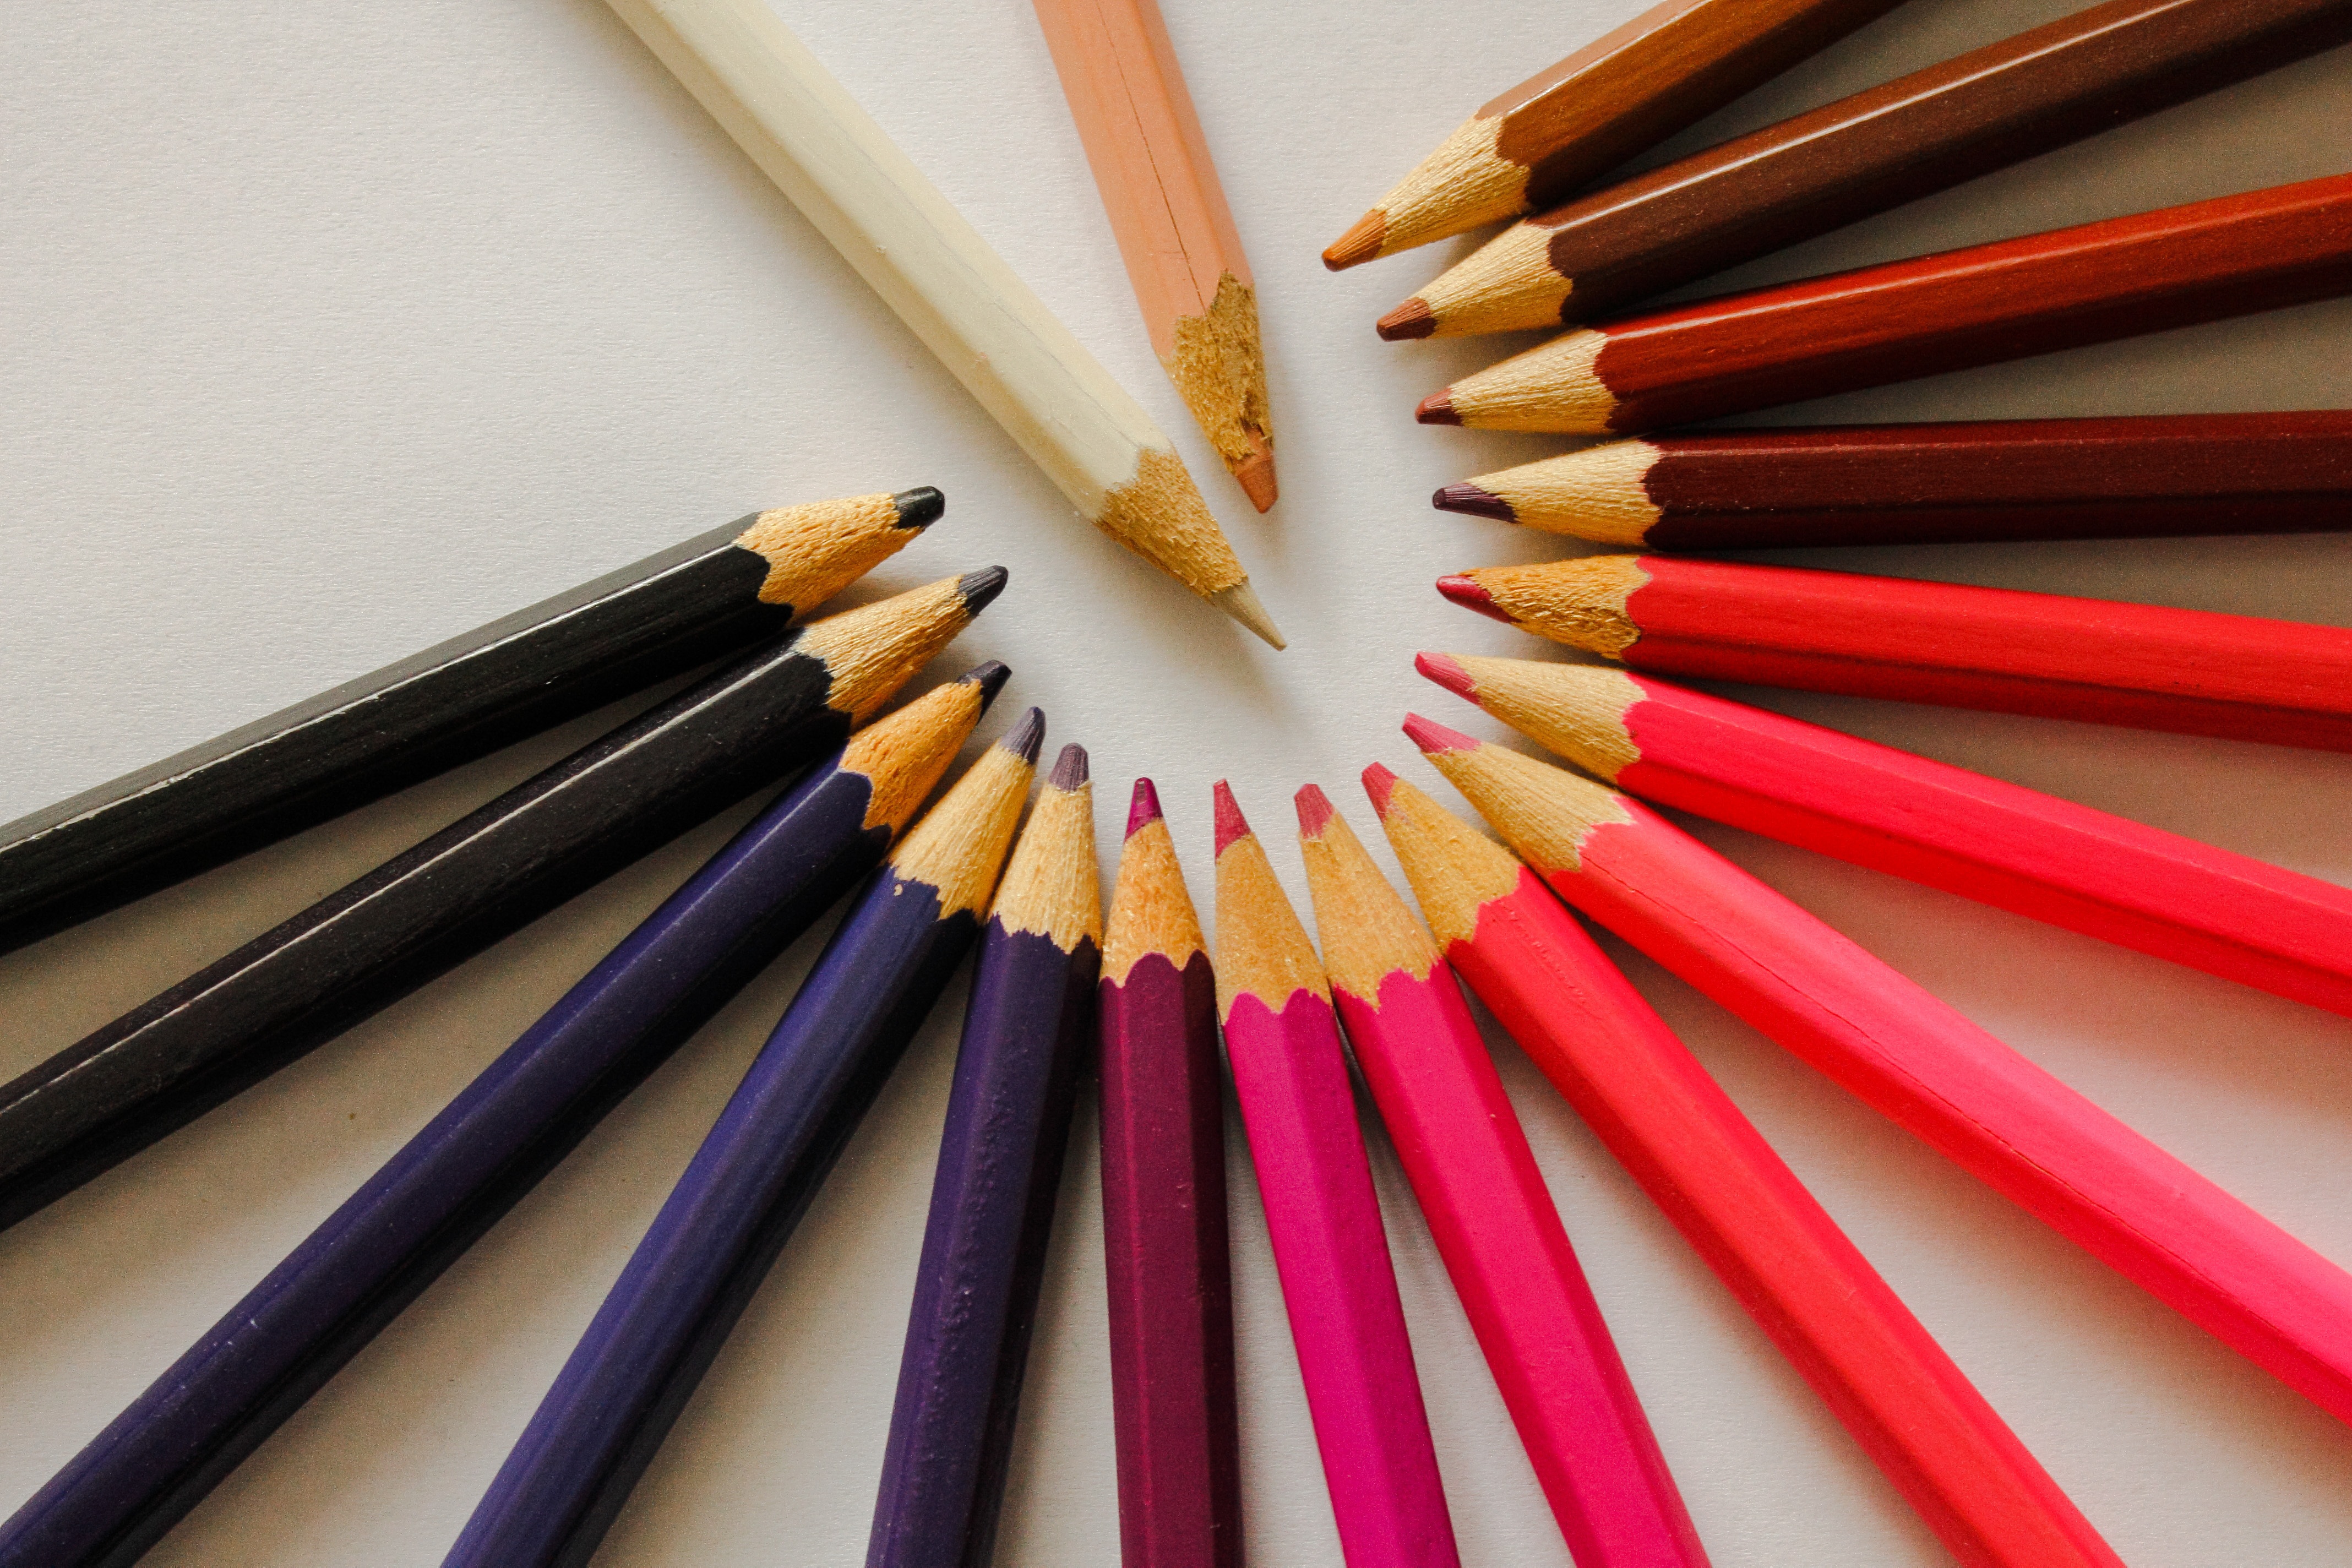
pencil, white, line, red, color, brown, blue, black, colorful, pink, painting, close up, art, drawing, beige, violet, crayons, colored, to color